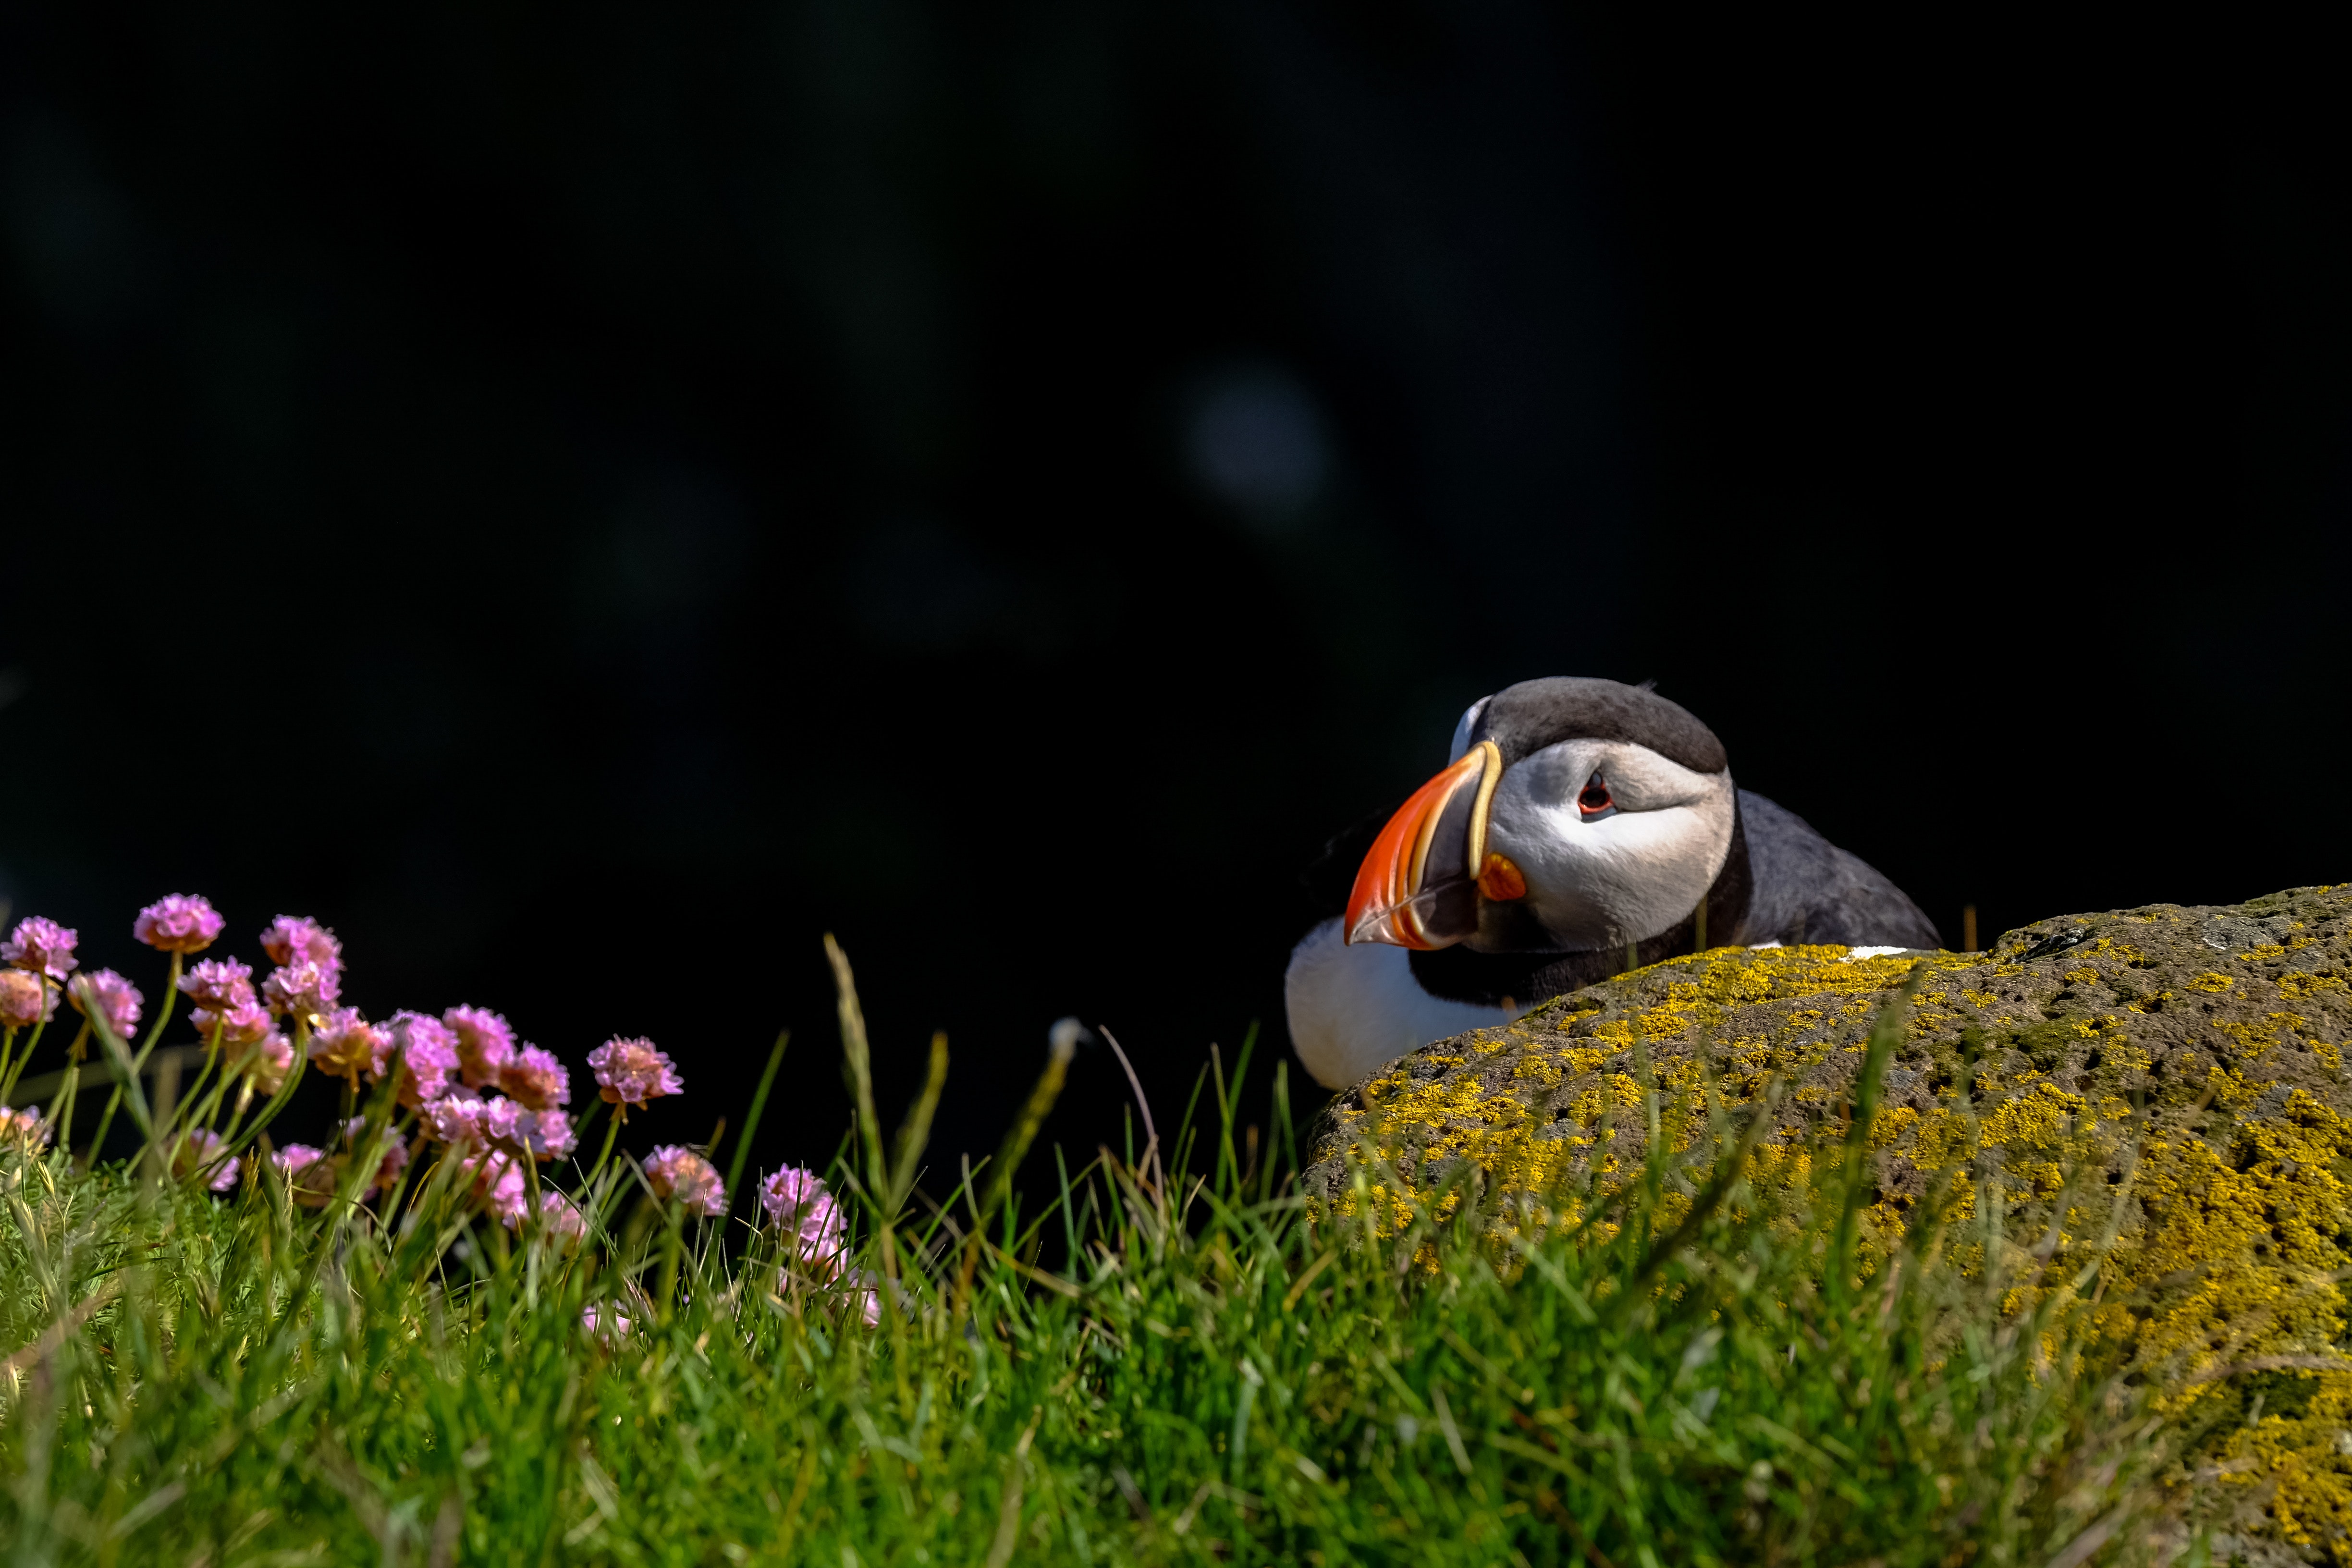
puffin, atlantic puffin, bird, grass, wildlife, seabird, beak, plant, spring, organism, flower, adaptation, auk, photography, landscape, macro photography